Emanuel Alston House

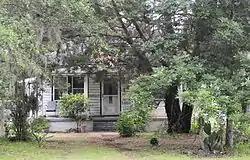
Emanuel Alston House, June 2012

Emanuel Alston House is a historic home located on Saint Helena Island near Frogmore, Beaufort County, South Carolina. It was built about 1915, and is a rectangular one-story, vernacular frame dwelling on a brick foundation, with a metal hipped roof. The front façade features a full-width porch, with a low hipped roof. A shed or hipped roof dormer located on the front roof slope provides light and ventilation to the attic space.